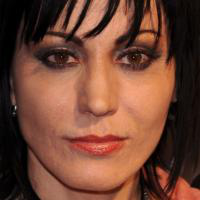
Age group: age 41-55